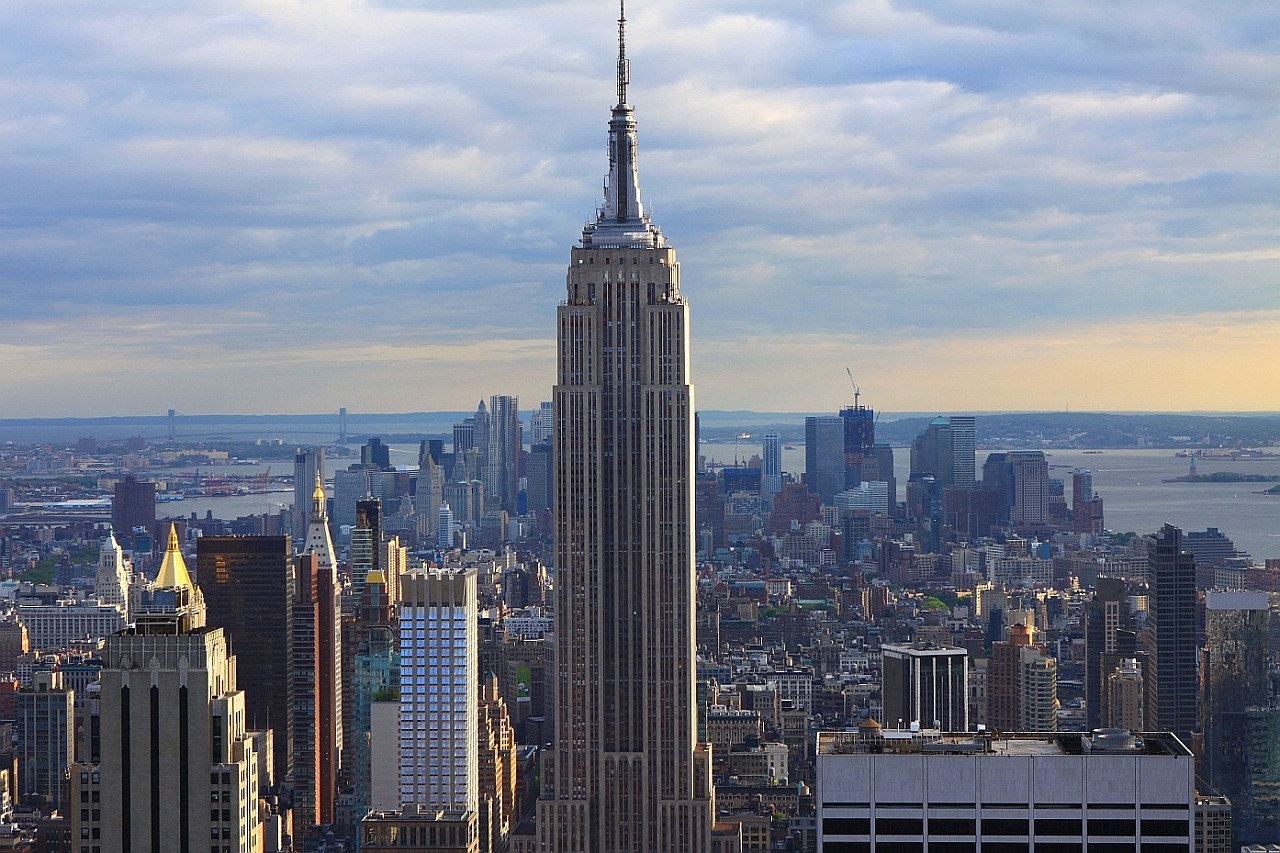
horizon, architecture, structure, skyline, building, city, skyscraper, manhattan, new york city, cityscape, downtown, dusk, evening, tower, landmark, empire state building, tower block, high rise, spire, tall, metropolis, urban area, geographical feature, human settlement, metropolitan area